Free public transport

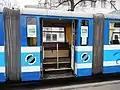
Tallinn's residents voted for free public transportation on 24 March 2012. This polling place was in a historic tramway Gotha G4-61.

Free public transport, often called fare-free public transit or zero-fare public transport, is public transport which is fully funded by means other than collecting fares from passengers. It may be funded by national, regional or local government through taxation, and/or by commercial sponsorship by businesses. Alternatively, the concept of "free-ness" may take other forms, such as no-fare access via a card which may or may not be paid for in its entirety by the user.